Iranian rock

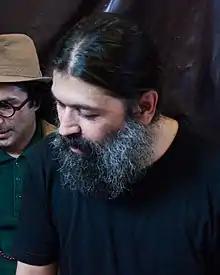
Farshid Arabi, Iranian Heavy Metal singer.

Alternative rock in Iran has a tumultuous history. Following, Abdi Behravanfar, the O-Hum and Comment Band groups began to make alternative works. Alternative bands, like other rock genres, operate underground in Iran. Alternative rock bands with roots and blues, psychedelic, and garage rock influences created a thick and powerful sound making use of highly amplified distortion, extended guitar solos, high beats, and overall loudness. The lyrical themes of these groups are mostly related to the consequences of the mechanization of life, life and death, and protest against capitalist governments. The heavy rhythms and defiant lyrics made this style popular in Iran. B-band is one of the most influential bands of this genre and is considered a pioneer of Iranian alternative rock. The music of bands like B-band incorporates traditional Iranian melodies as well as elements of jazz music. Their lyrics tend to speak of their own cultural and personal experiences, and reflect on the loneliness, hope and despair of the world at large.